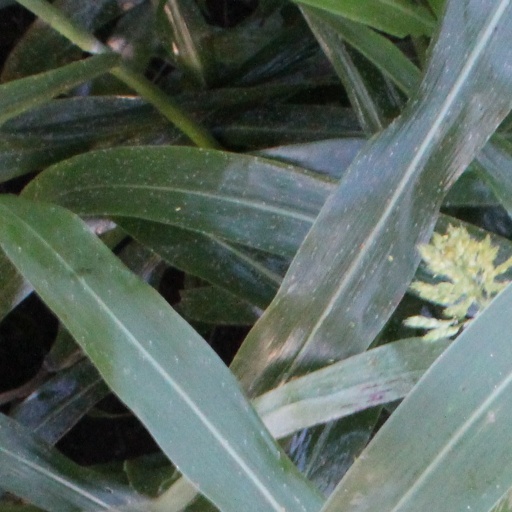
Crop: sorghum